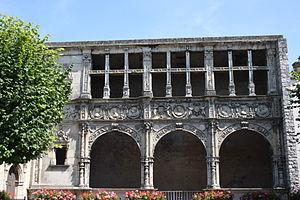
Moret-sur-Loing est une ancienne commune française située dans le département de Seine-et-Marne en région Île-de-France.